Tatya Vinchu

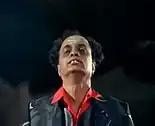
Tatya Vinchu reciting the Mrityunjay Mantra on Laxmikant "Lakshya" Bolke (portrayed by Laxmikant Berde).

Tatya Vinchu possesses several supernatural abilities, most notably the ability to transfer his soul into any living or non-living object using the Mrityunjay Mantra, a mantra obtained from the wizard Baba Chamatkar at Baba Chamtkar Mokshadham in Mumbai. The mantra is first introduced when Tatya Vinchu confronts Baba Chamatkar in his bid for immortality. Under threat, Baba reluctantly reveals the Mrityunjay Mantra to Tatya, marking the beginning of Tatya's transformation from a human antagonist to a supernatural force. The mantra's ability to enable possession and resurrection drives the plots of both "Zapatlela" (1993) and its sequel, "Zapatlela 2" (2013). This mantra allows him to cheat death, ensuring his continued existence in various forms, such as a puppet. Once inside an object, he can control it, animating it and using it to cause harm or frighten others. Tatya's resilience and physical strength persist even in puppet form, allowing him to carry out his plans of possession and terror. His intelligence and strategic thinking further enhance his capabilities, especially when pursuing Aditya as his new host. However, despite his powers, Tatya is vulnerable to precise physical action, which leads to his ultimate defeat.